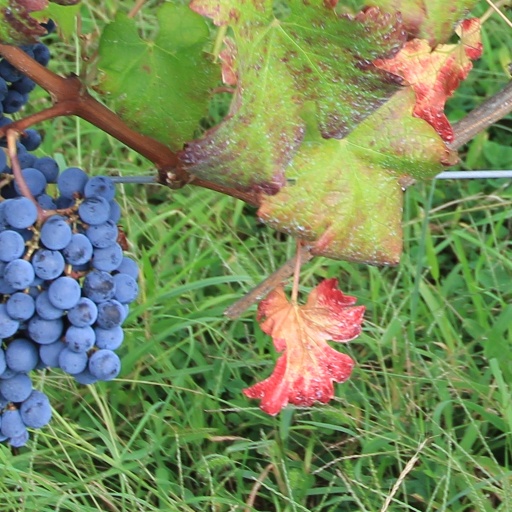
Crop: grape